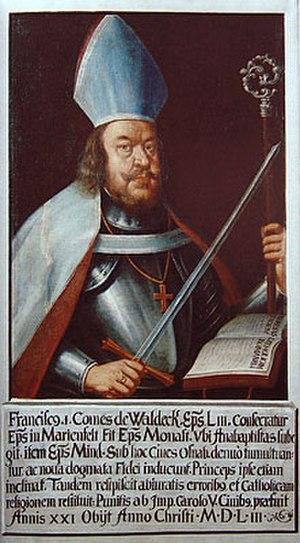
François de Waldeck, né en 1491 et mort le 15 juillet 1553, est le prince-évêque de Münster, d'Osnabrück et de Minden. Il joue un rôle important lors de la répression de la révolte de Münster.